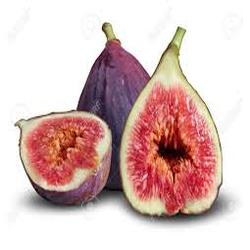
Label: Fig